Handbra

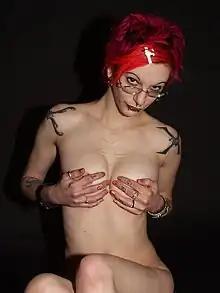
Young woman using both hands to demonstrate a handbra

A handbra (also hand bra or hand-bra) is the practice of covering female nipples and areolae with hands or arms. It often is done in compliance with censors' guidelines, public authorities and community standards when female breasts are required to be covered in film or other media. If the arms are used instead of the hands the expression is "arm bra". The use of long hair for this purpose is called a "hair bra". Moreover, a handbra may also be used by women to cover their breasts to maintain their modesty, when they find themselves with their breasts uncovered in front of others.